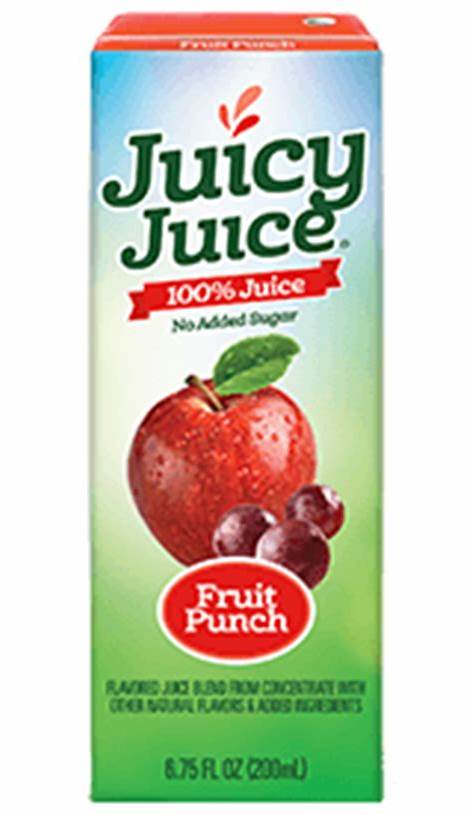
Label: cardboard